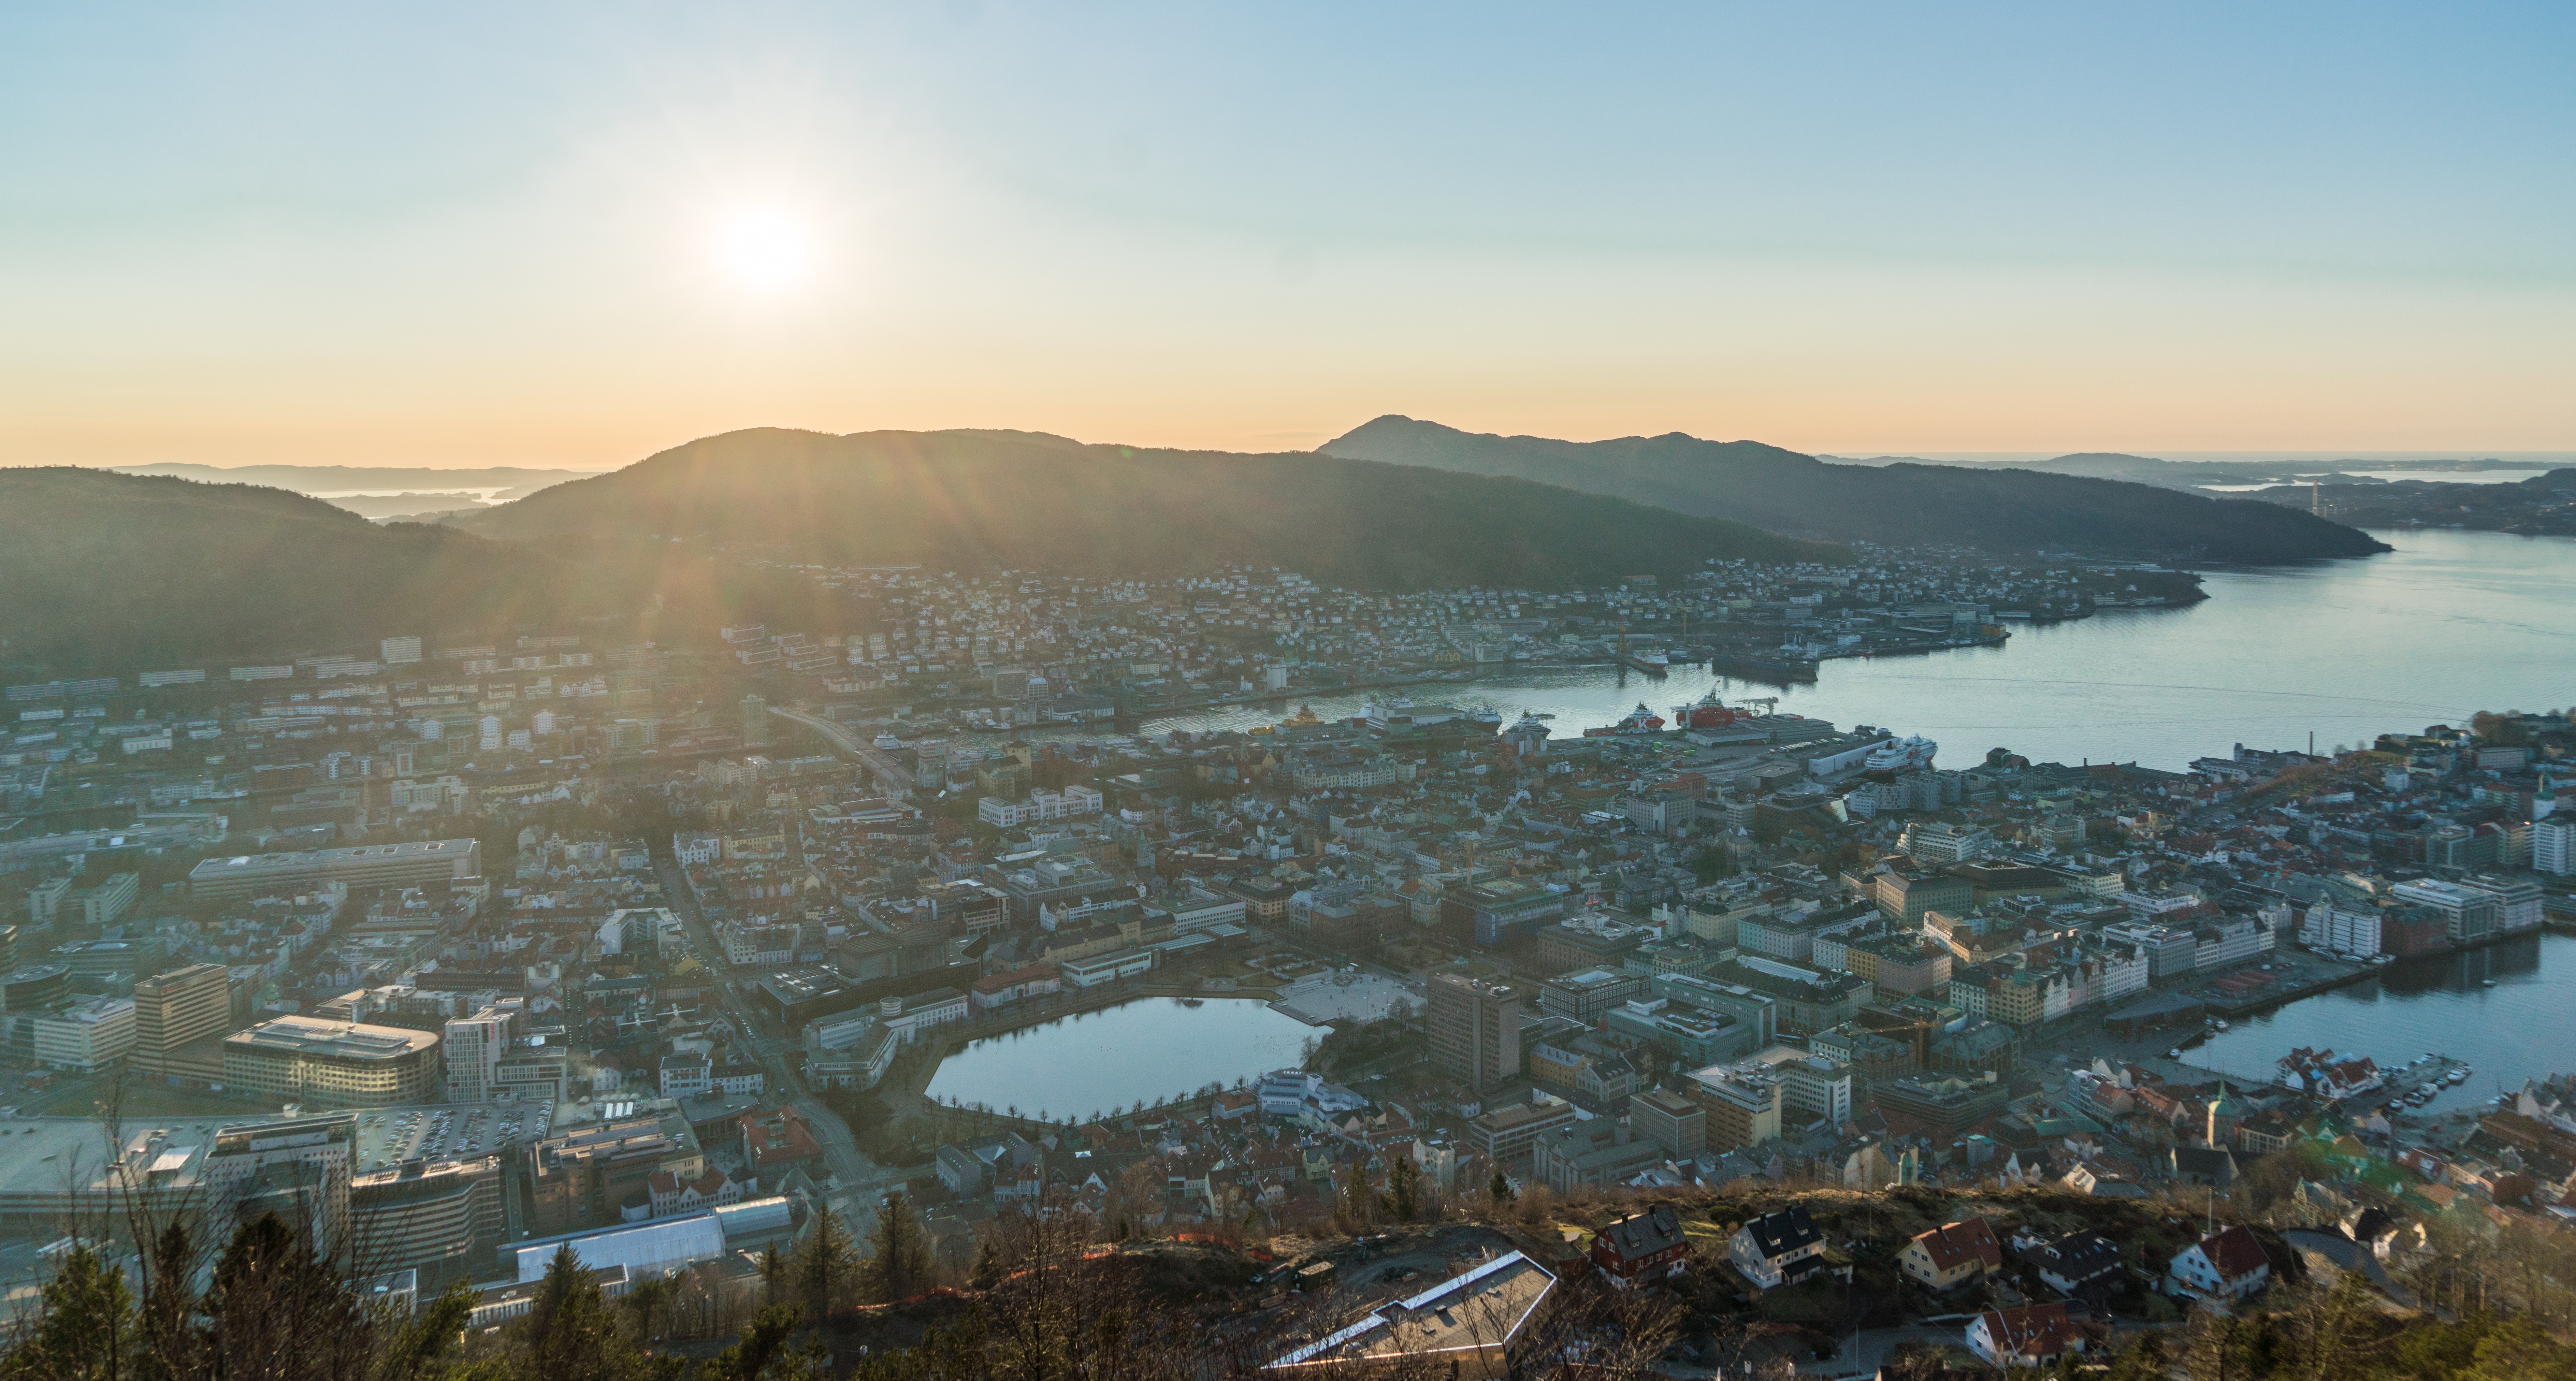
landscape, sea, coast, outdoor, ocean, horizon, mountain, architecture, sky, sunrise, sunset, morning, hill, shore, lake, dawn, urban, cityscape, dusk, weather, bay, harbor, bergen, cape, aerial photography, elevated view, atmospheric phenomenon, noway